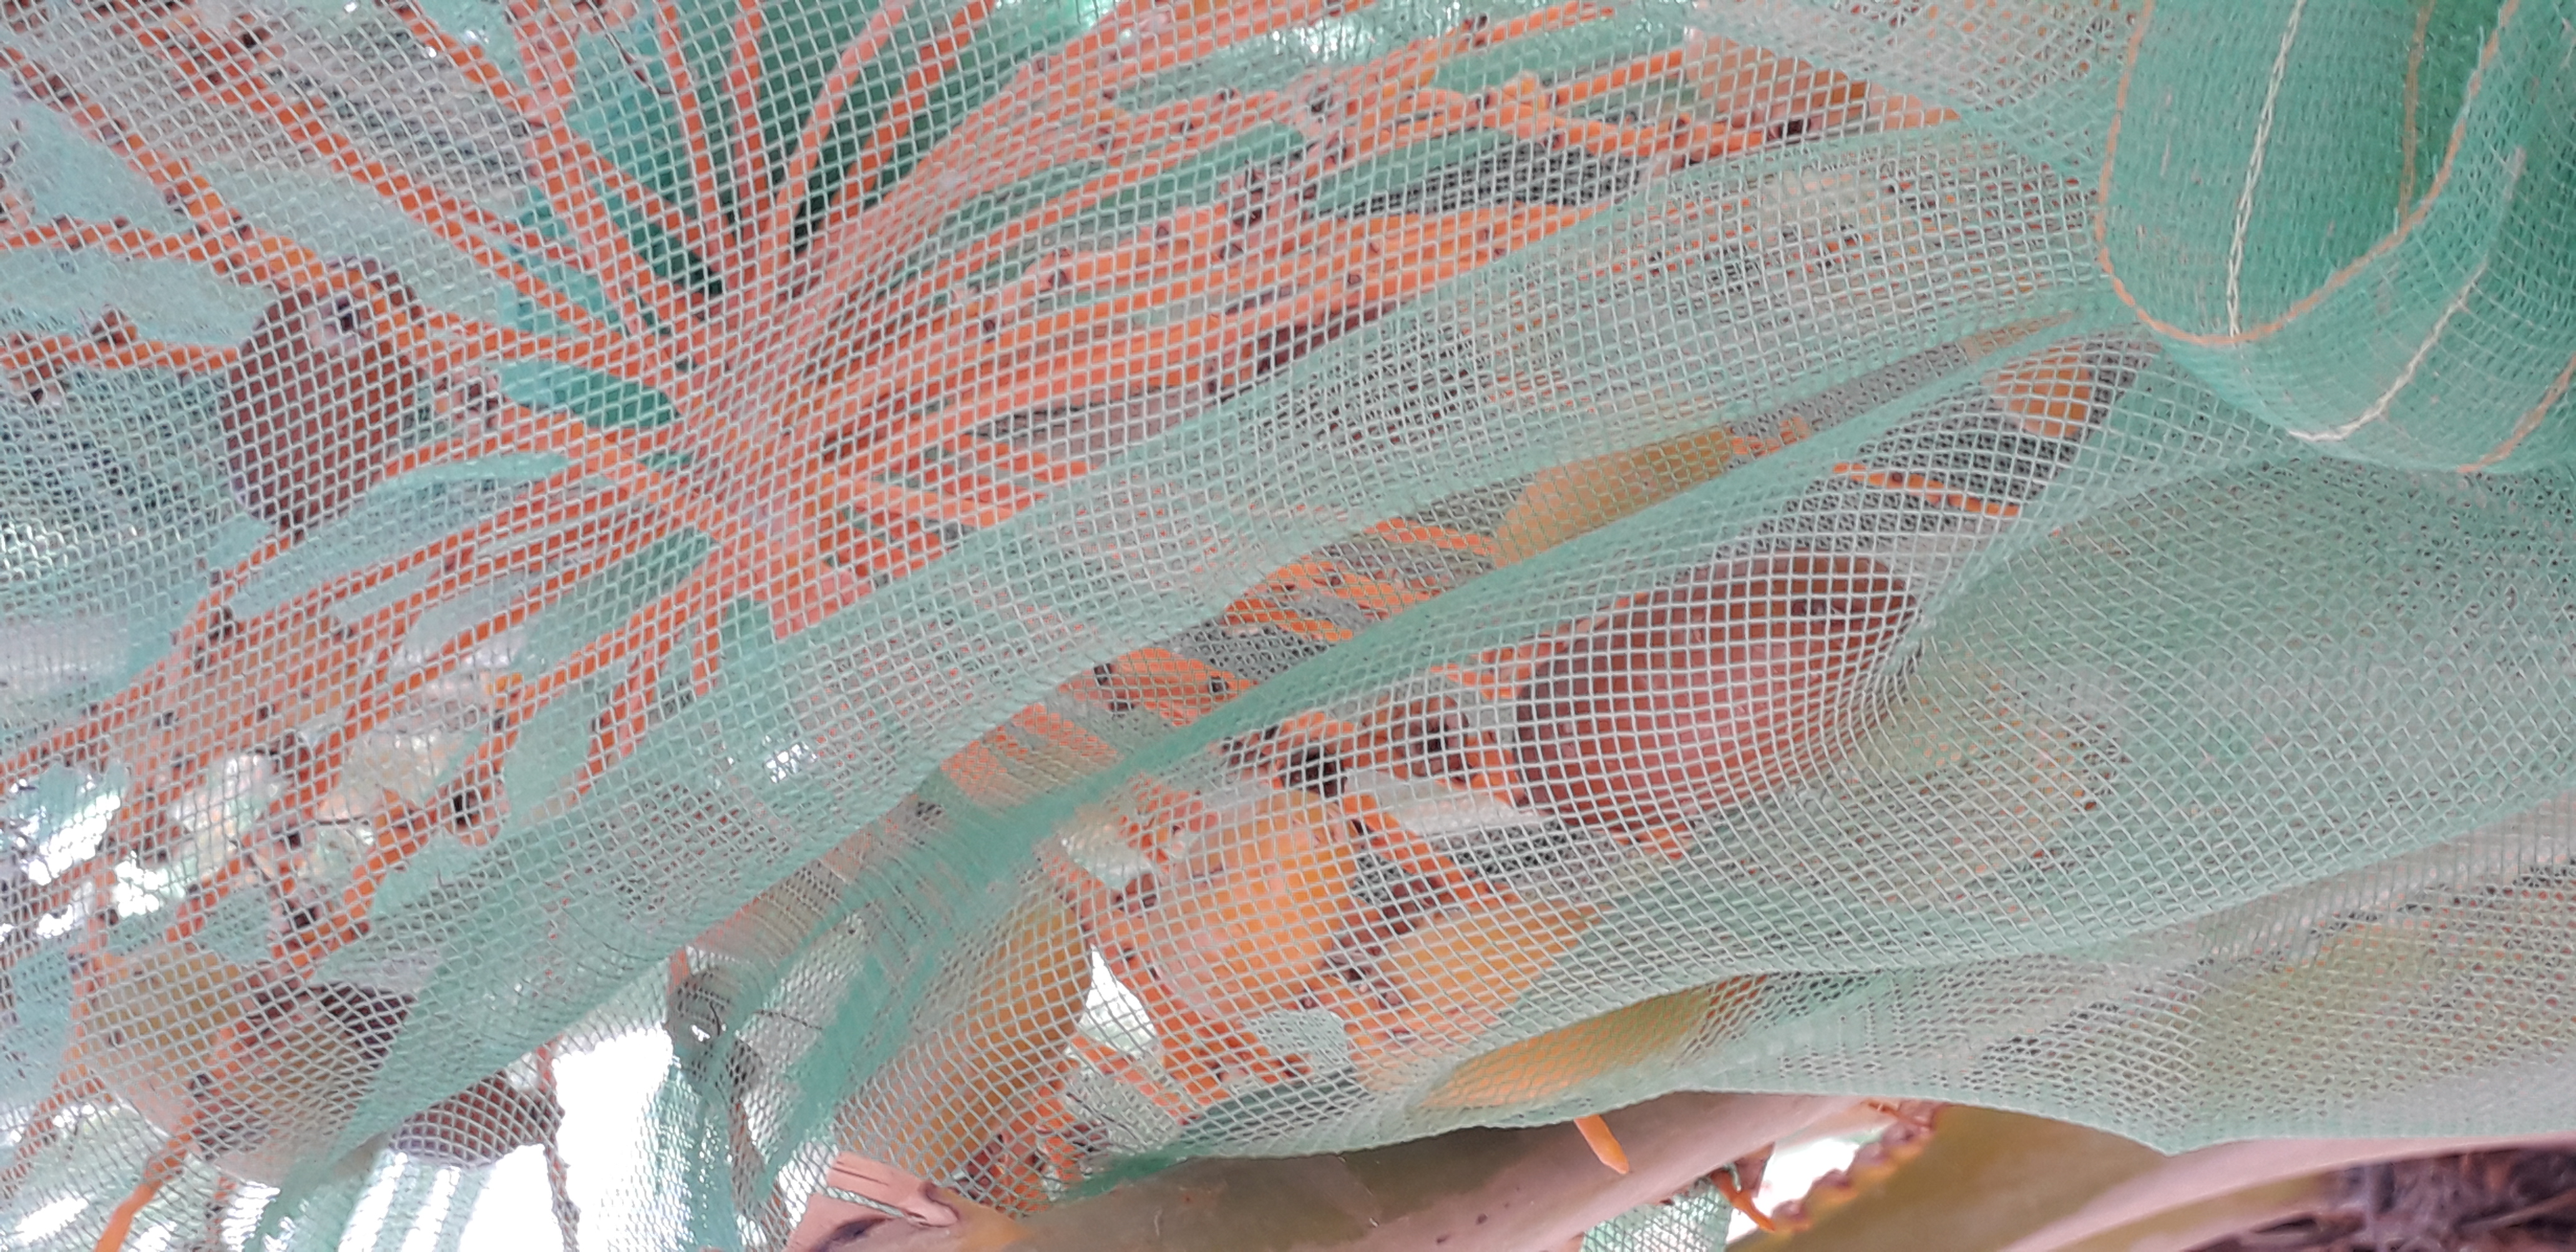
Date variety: kholt